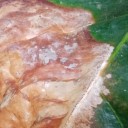
Label: Phoma